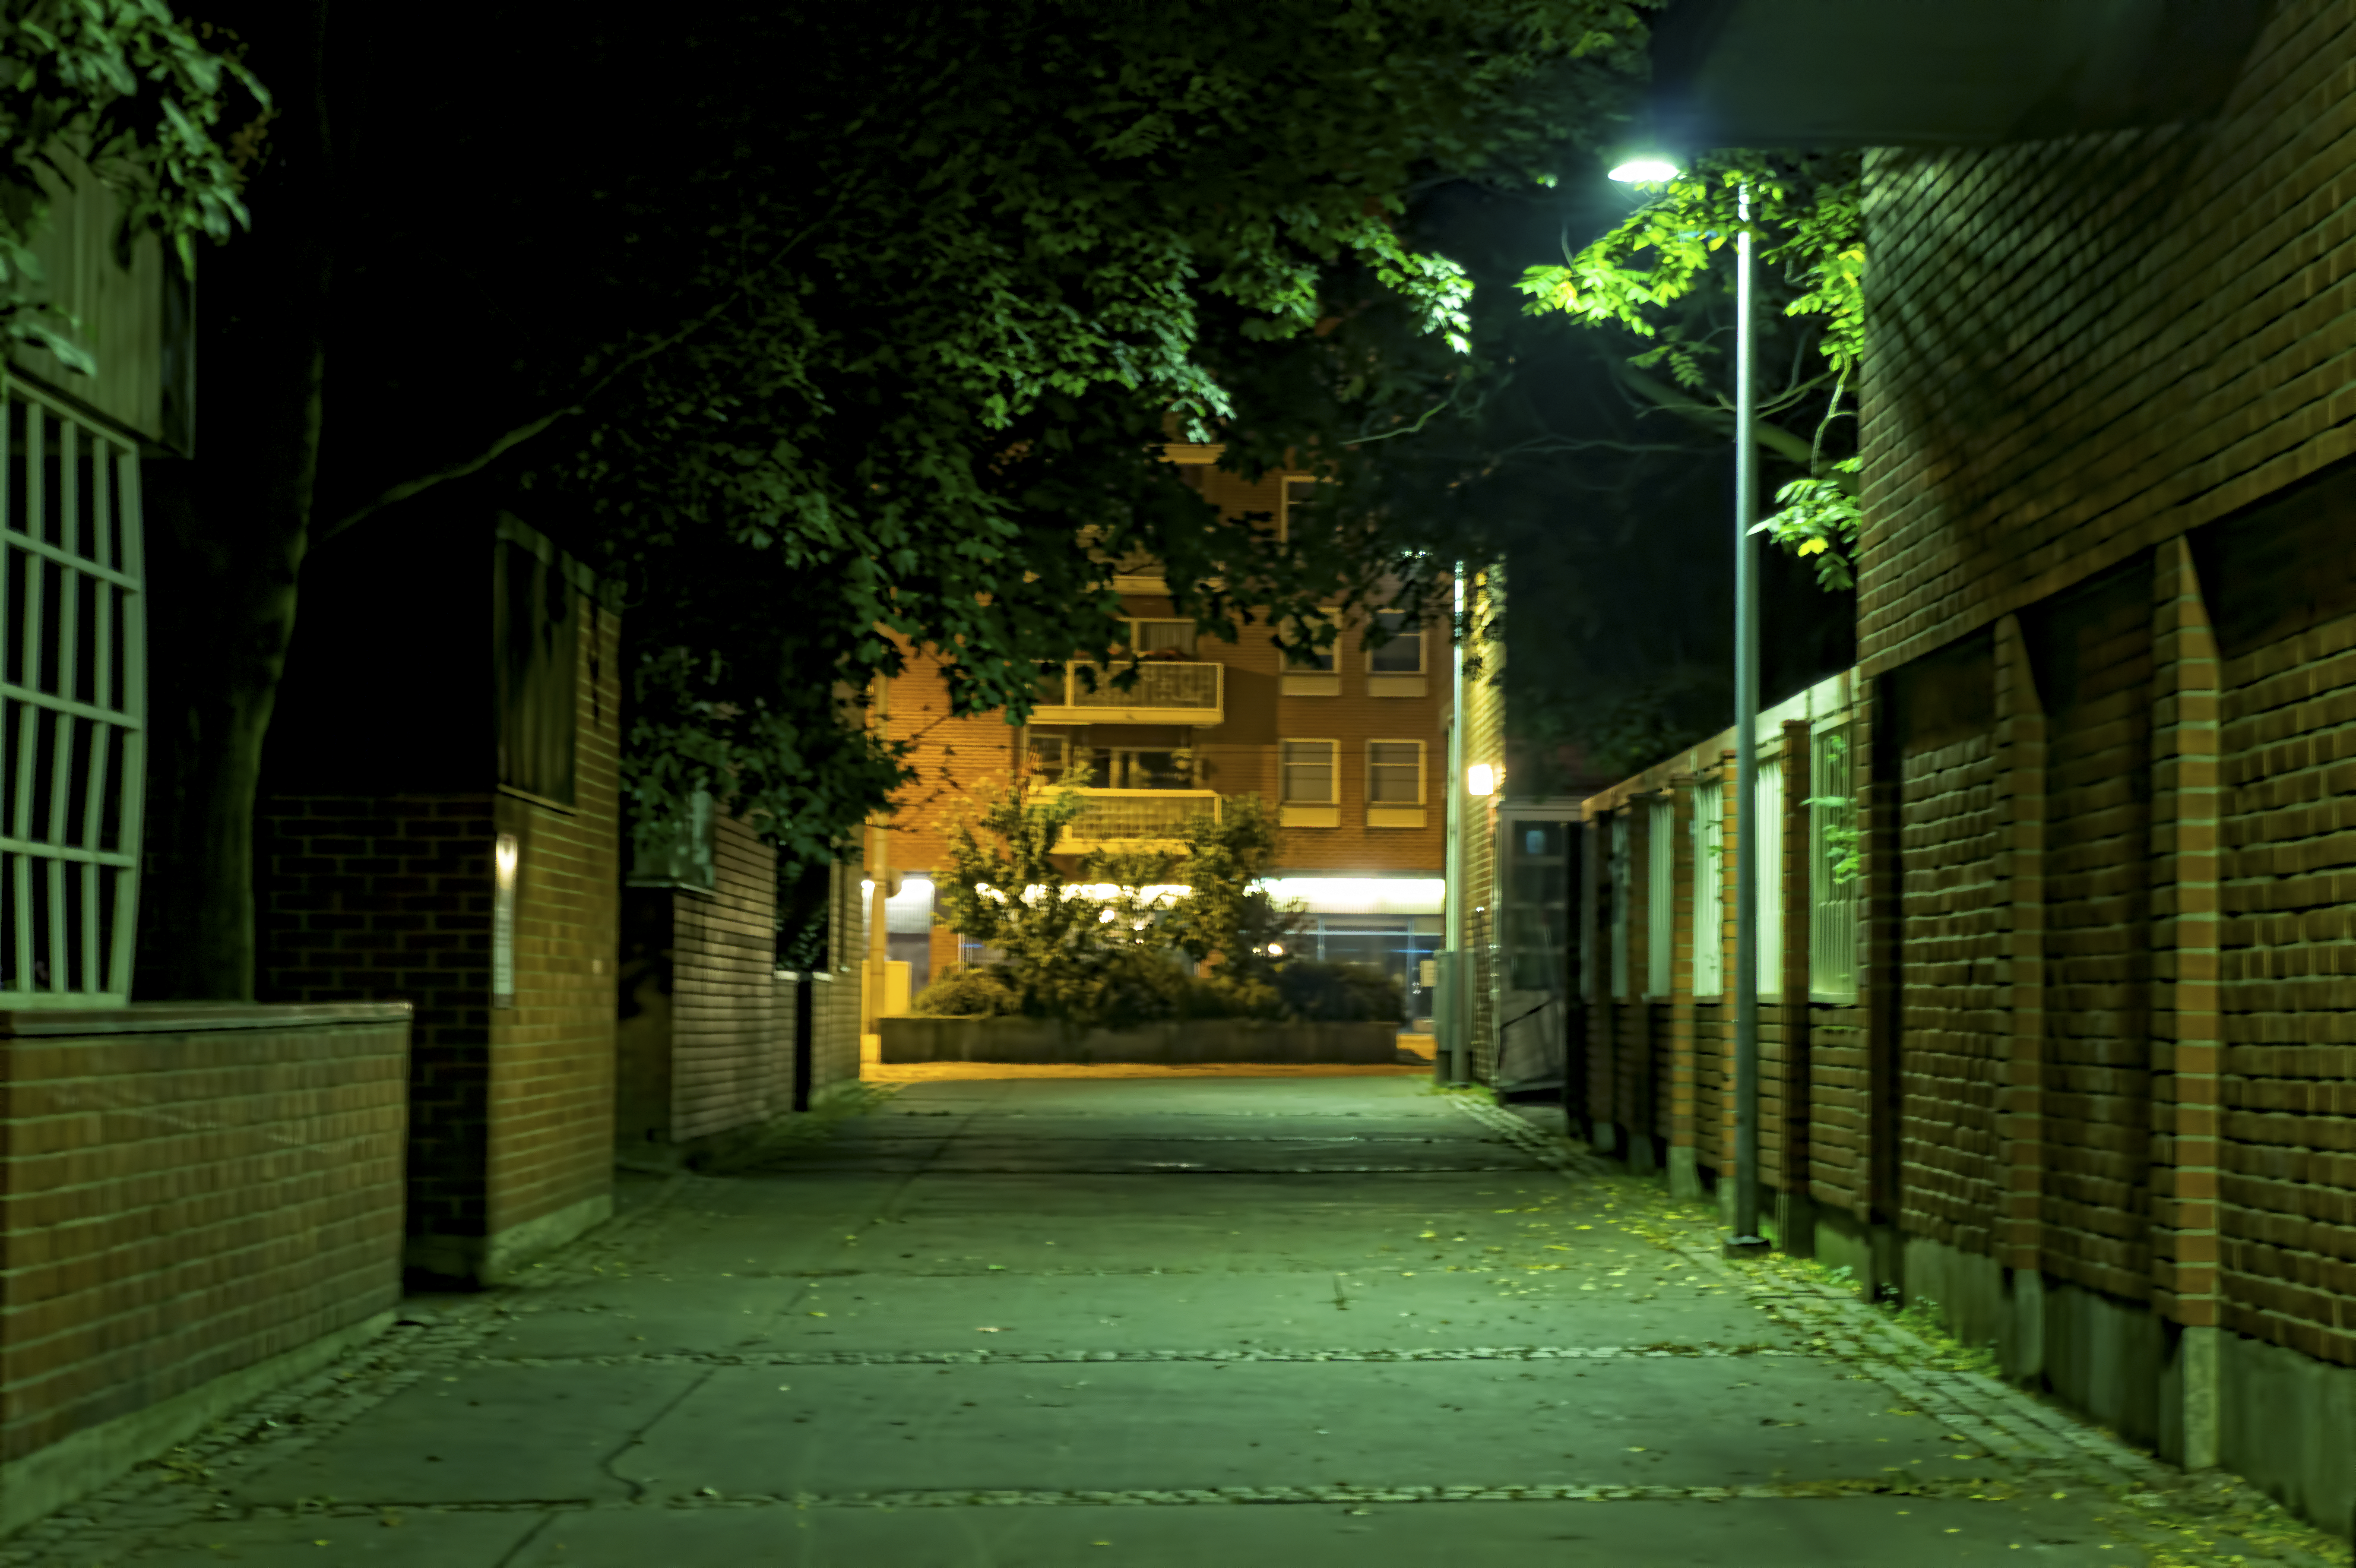
night, alley, cool image, sony, finland, helsinki, alpha, cool photo, i, 3000, ilce, ilce3000, katajanokka